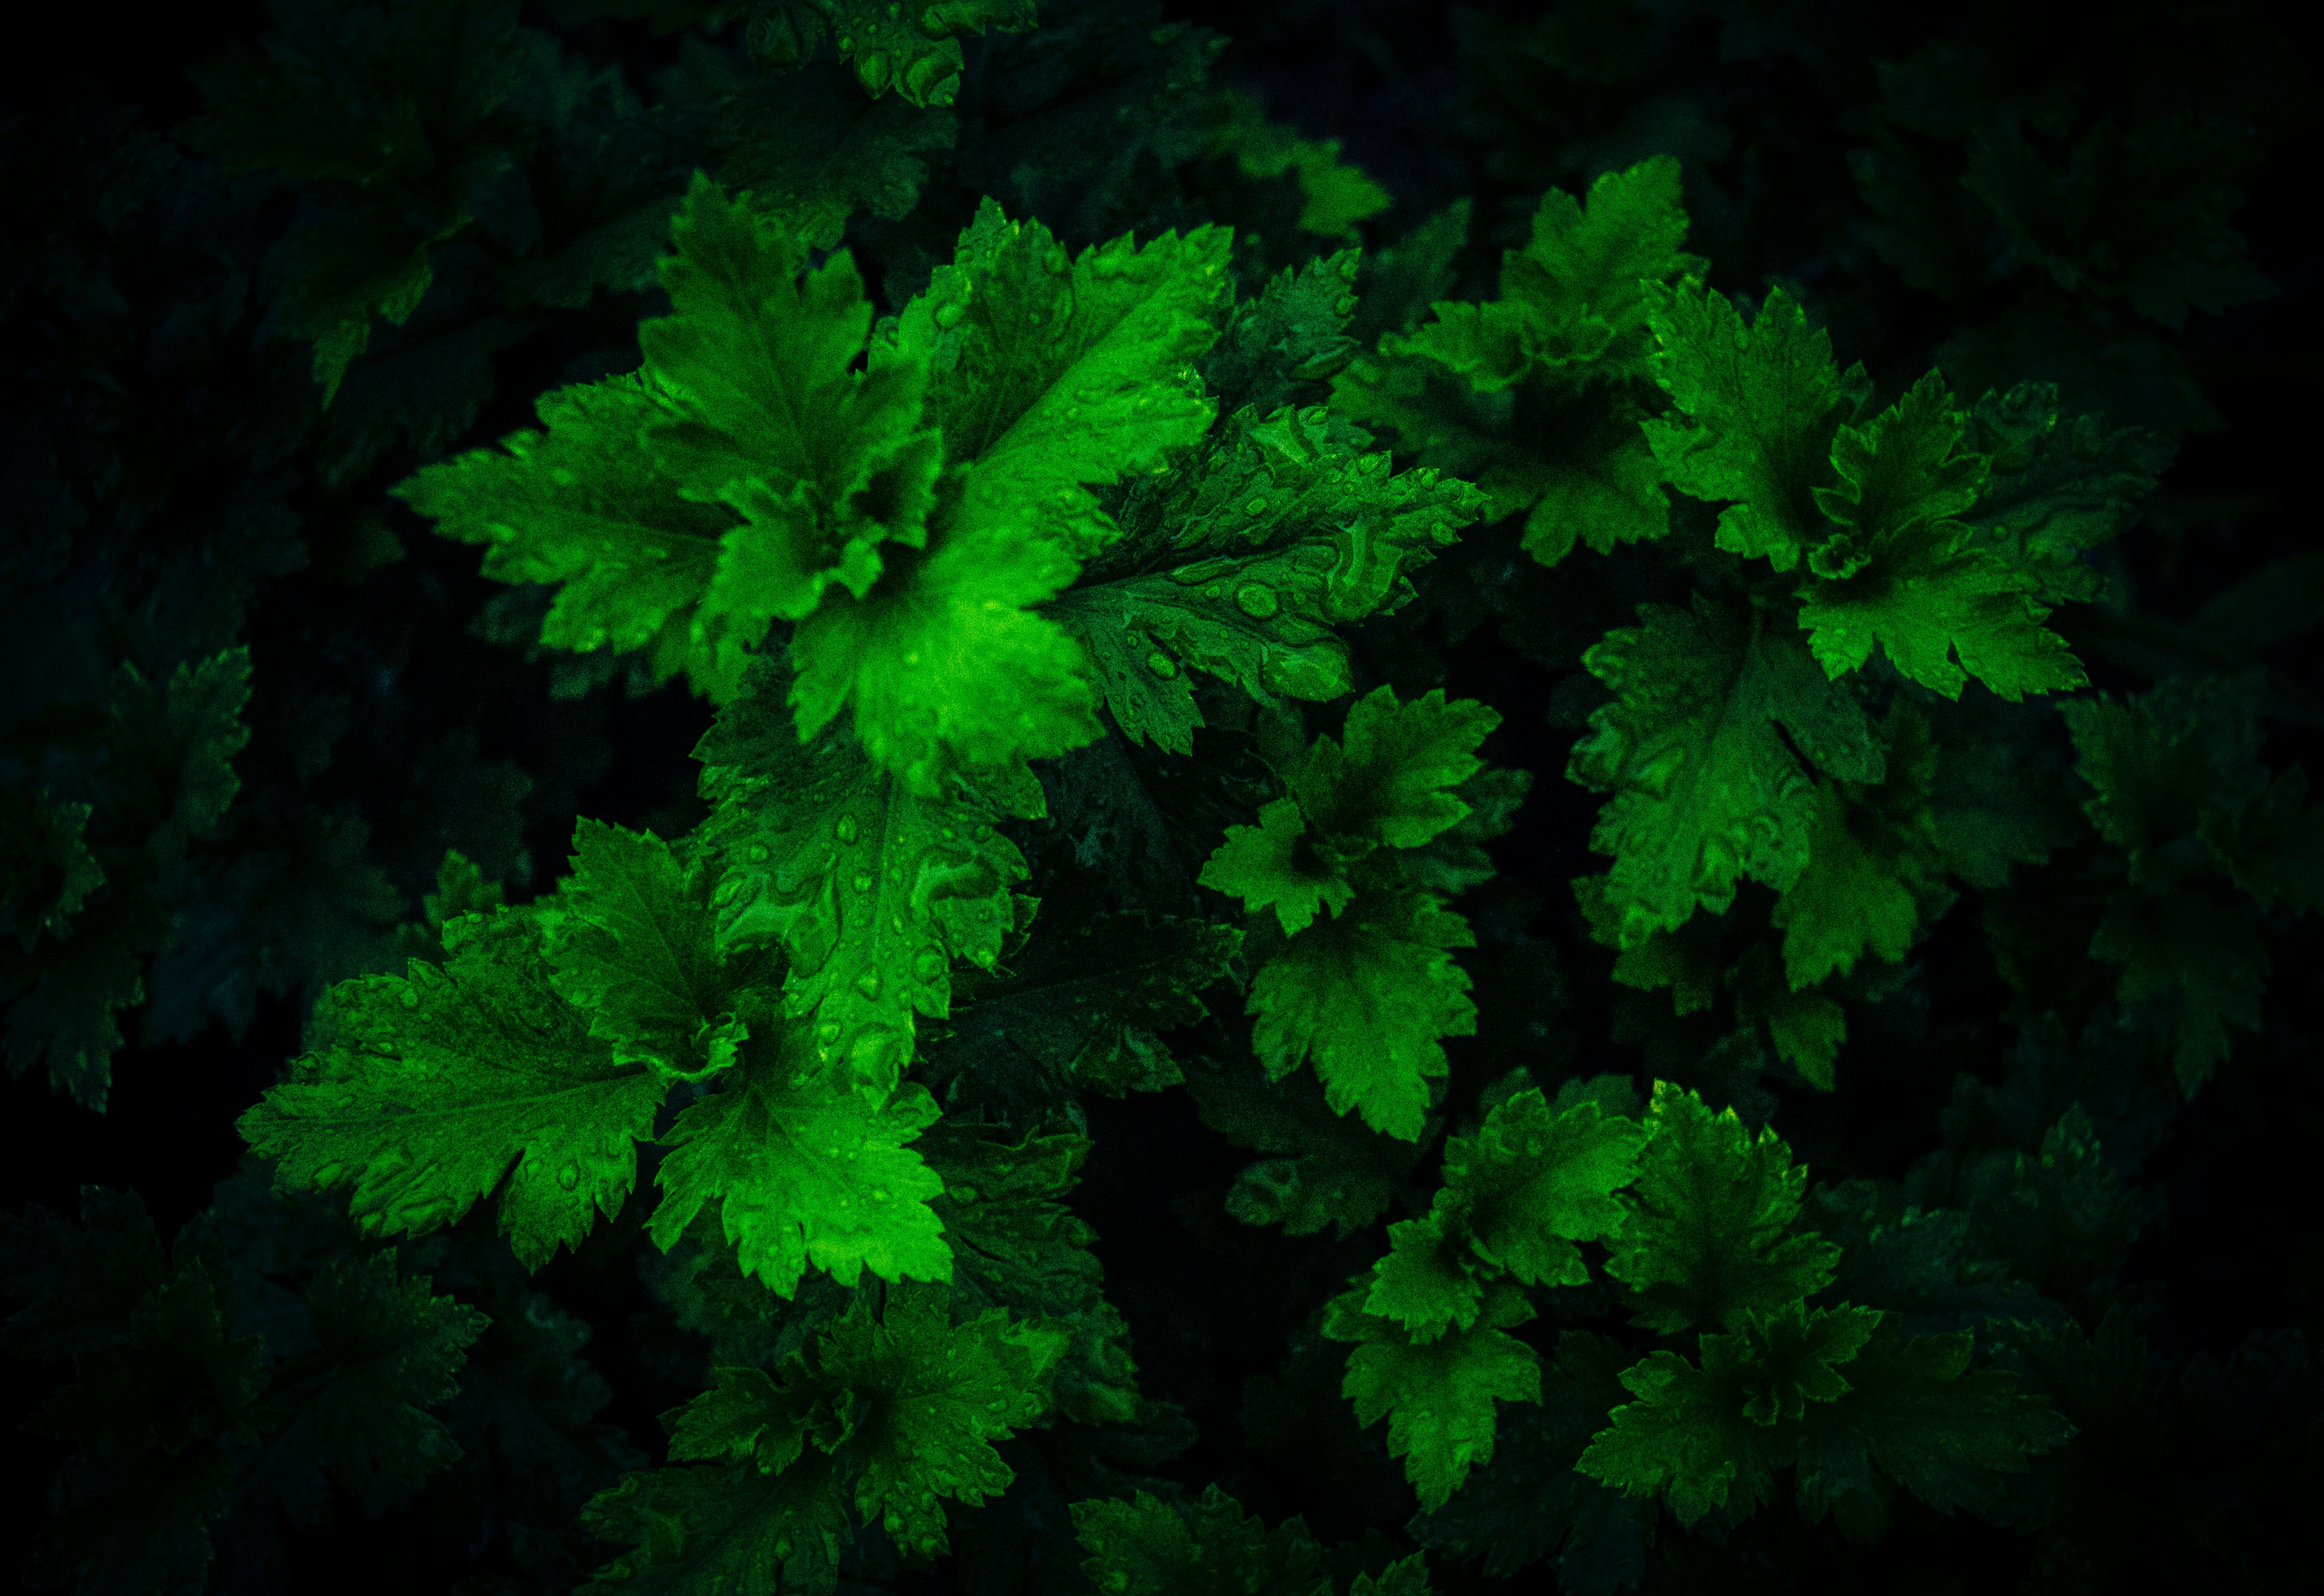
green, leaf, vegetation, plant, flower, parsley, herb, leaf vegetable, parsley family, vascular plant